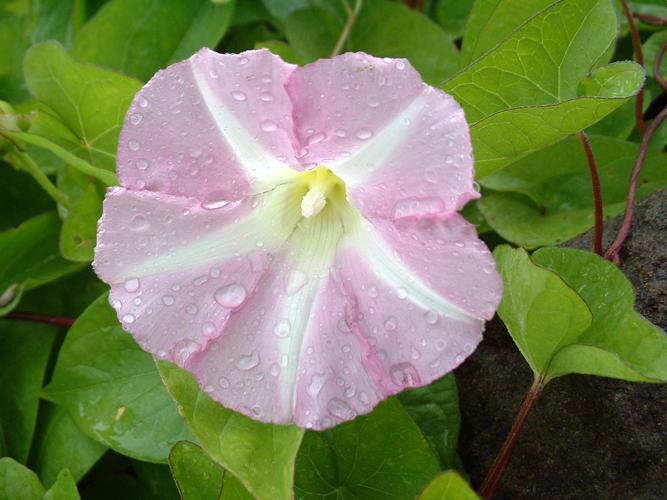
Label: morning glory